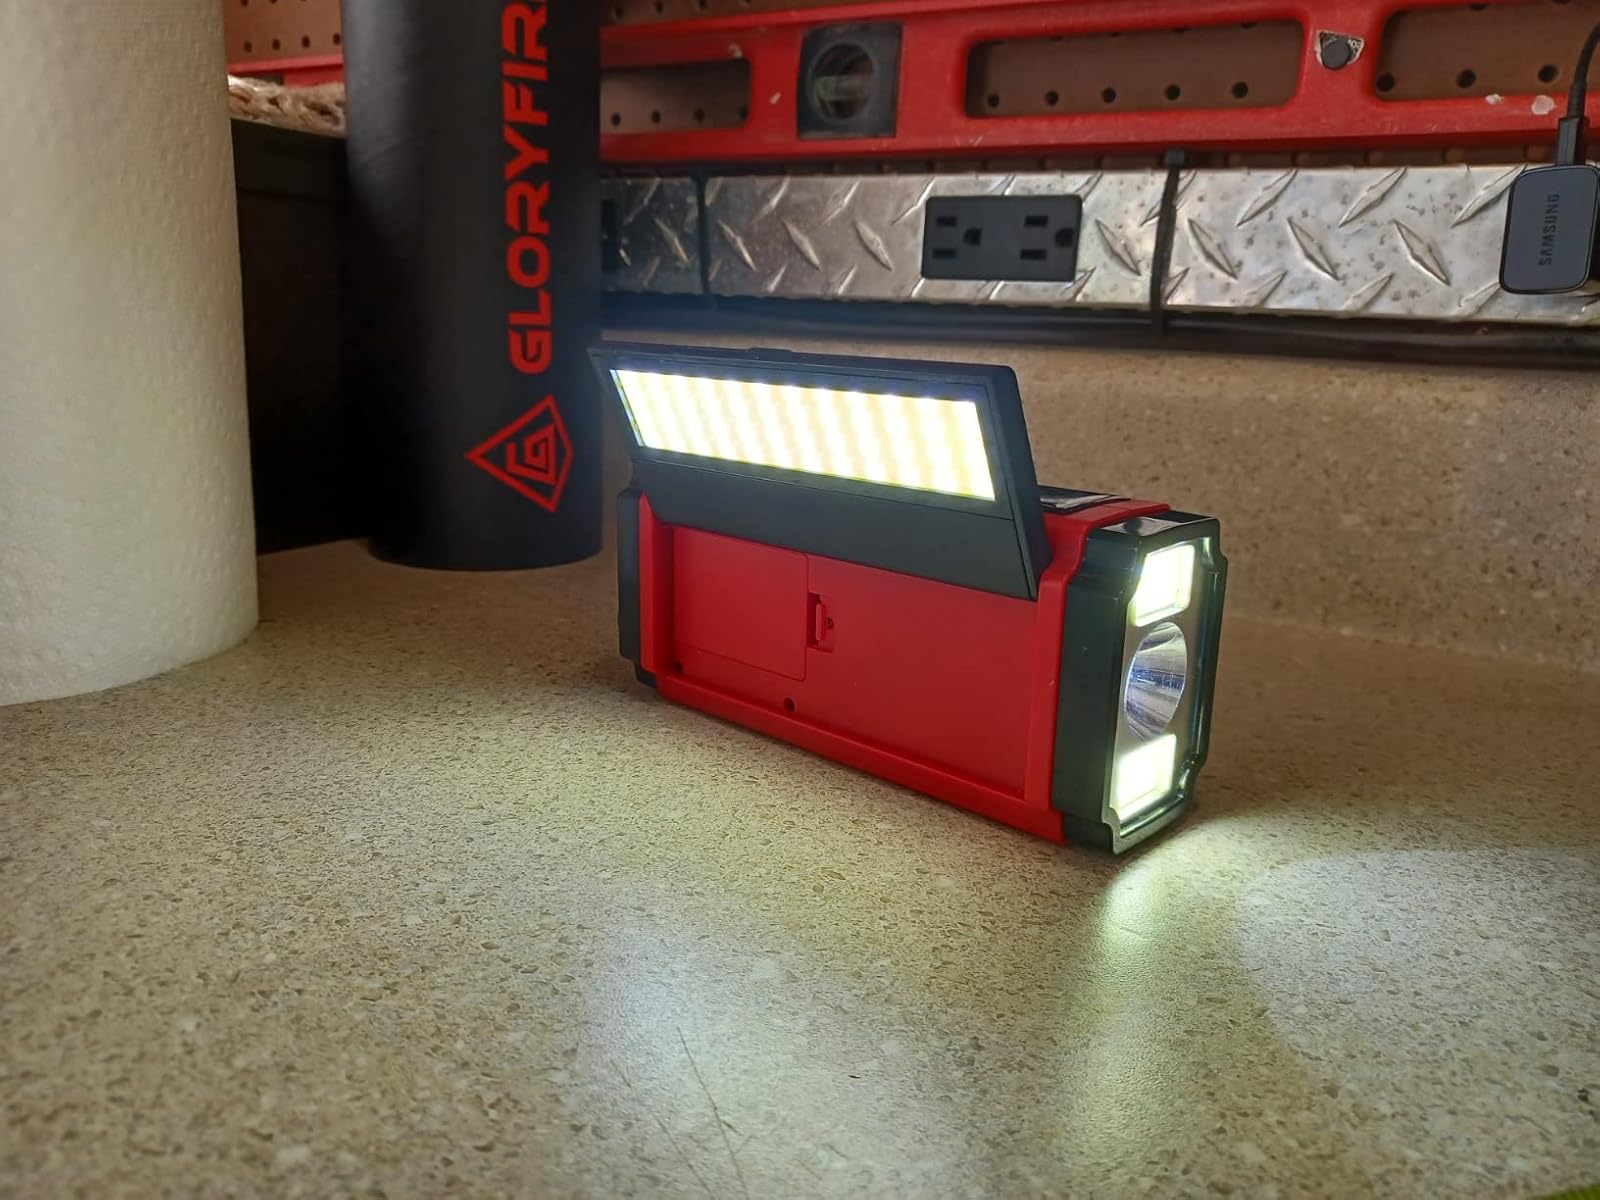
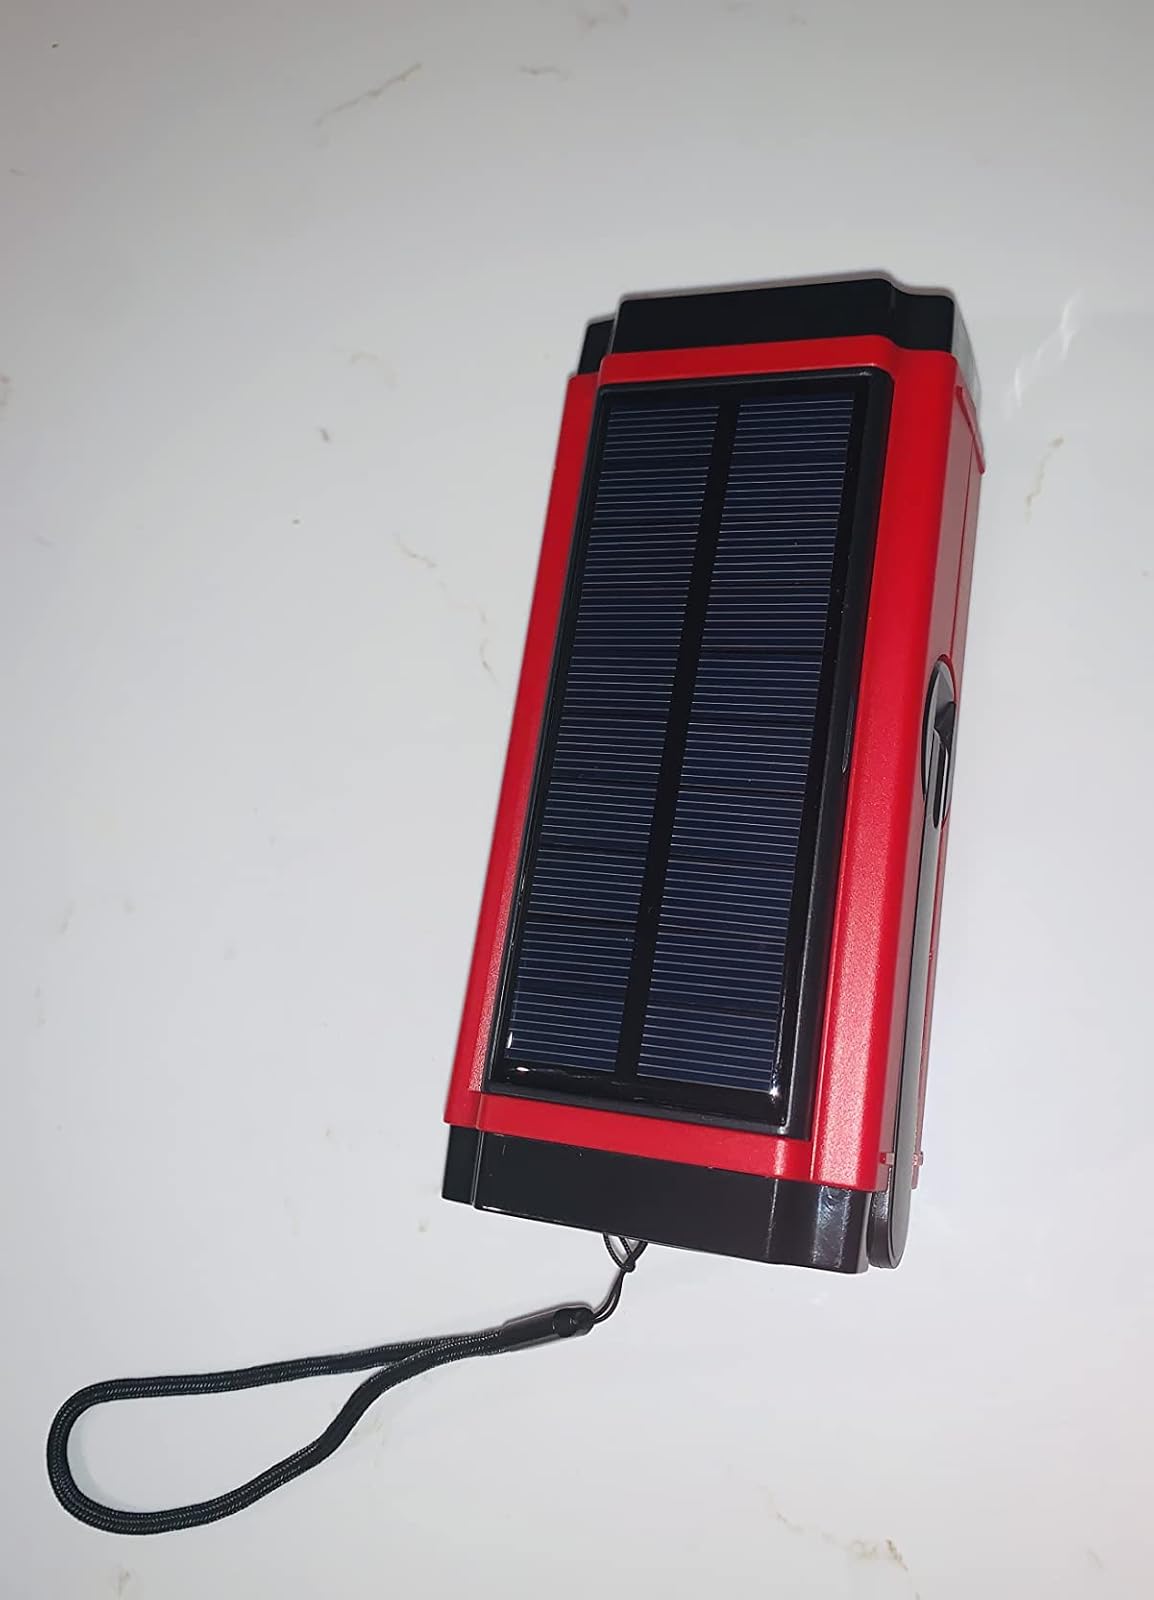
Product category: radio
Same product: yes